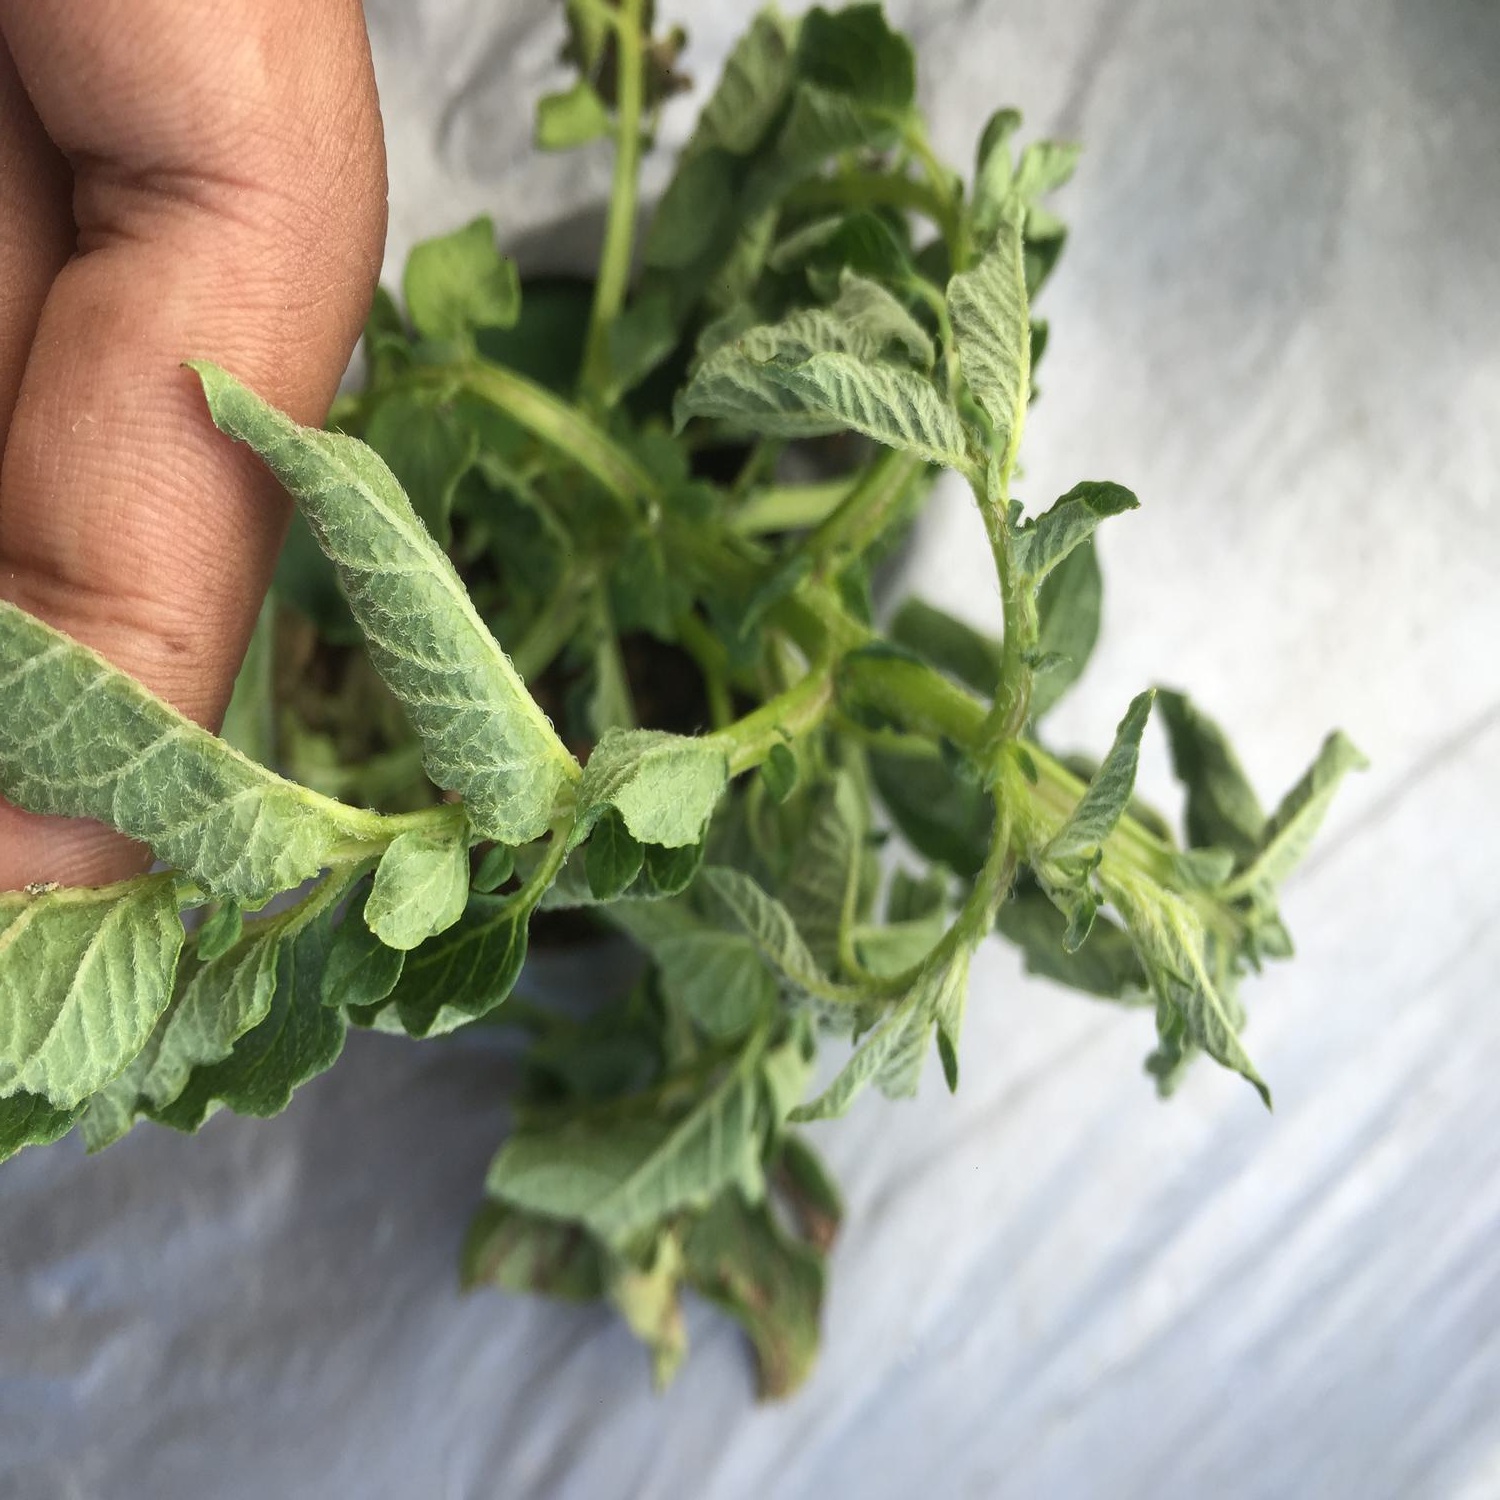
Etiqueta: Pudricion_Parda